Yrjö Väisälä

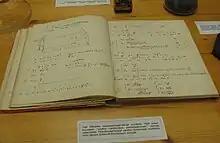
A laboratory diary of Yrjö Väisälä. The text is written in 1929. On the pages seen here Väisälä describes the principle of 'a new telescope for photography'. Väisälä never published this concept and few years later Estonian Bernhard Schmidt invented the same construction which is now known as the Schmidt camera.

In the 1920s and 1930s Finland was doing its first precision triangulation chain measurements, and to create long-distance vertices Prof. Väisälä proposed usage of flash-lights on altitude balloons, or on some big fireworks rockets. The idea was to measure the exact position of the flash against background stars, and by precisely knowing one camera location, to derive an accurate location for another camera. This required better wide-field cameras than were available, and was discarded.